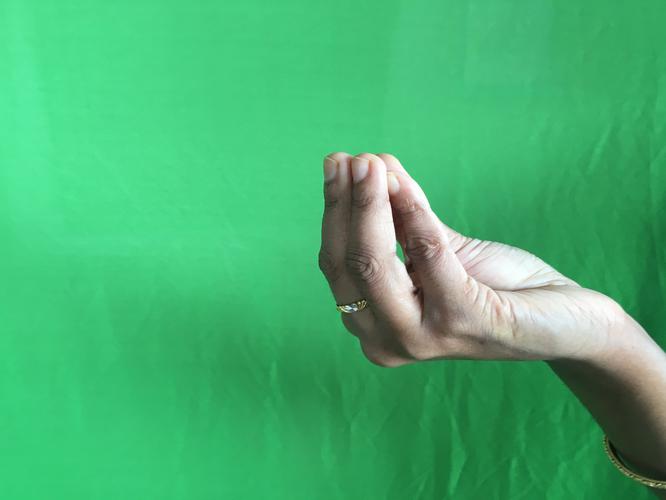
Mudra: Mukulam
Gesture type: single_hand